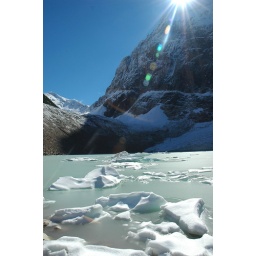
The lake formed by the water from the Angel Glacier.